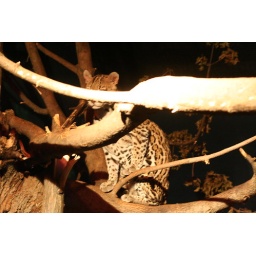
cat in a tree